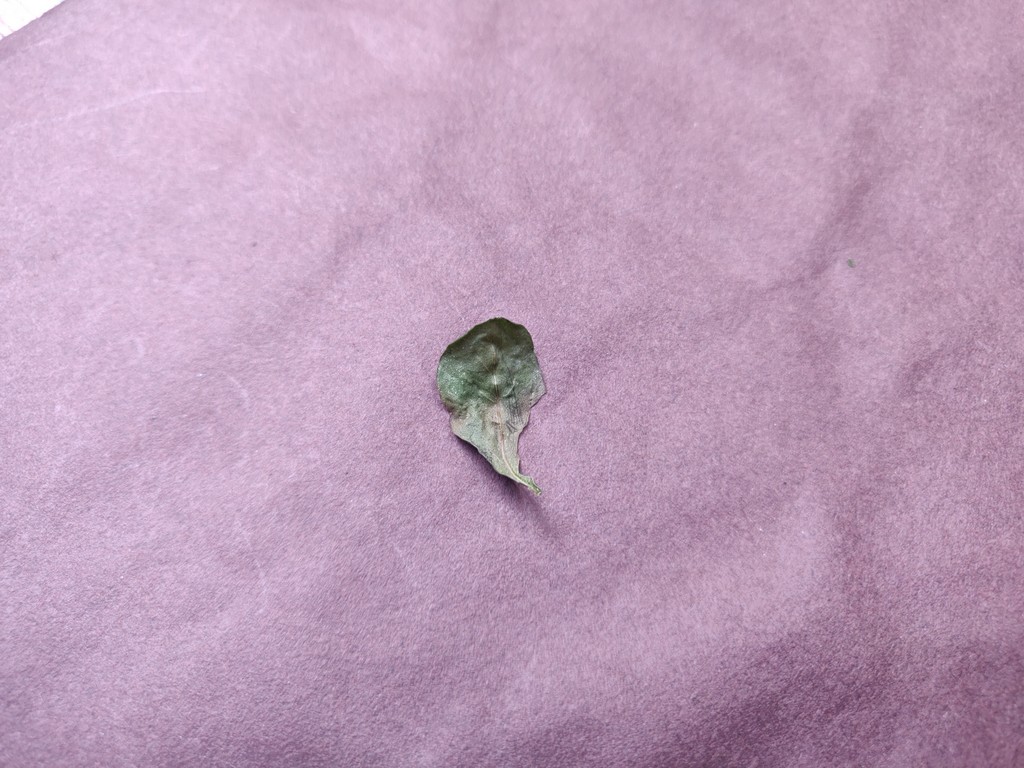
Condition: Dried
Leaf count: single
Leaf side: unknown